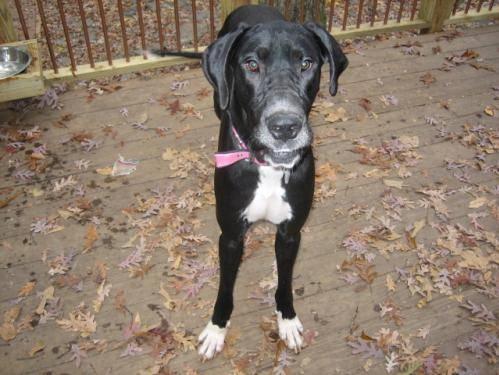
dog